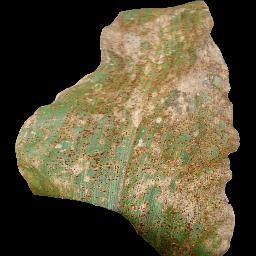
Label: Corn_(Maize)___Common_Rust